My Favorite Wife

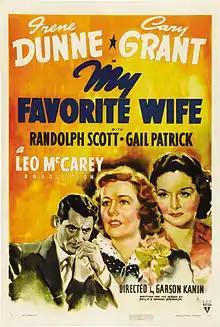
Theatrical release poster

My Favorite Wife is a 1940 American screwball comedy film produced by Leo McCarey and directed by Garson Kanin. It stars Irene Dunne as a woman who, after being shipwrecked on a tropical island for several years and declared legally dead, returns to her [former] husband (Cary Grant) and children.